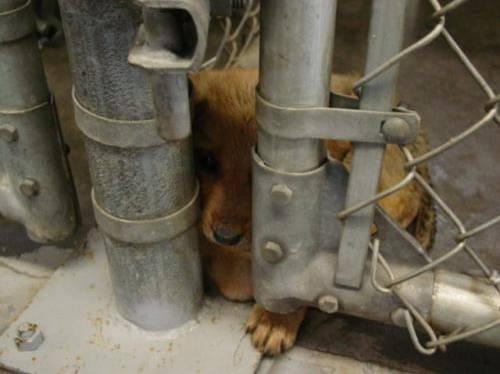
dog